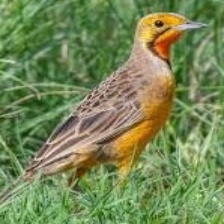
Species: CAPE LONGCLAW
Scientific name: MACRONYX CAPENSIS